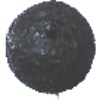
Label: Avocado ripe 1